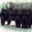
Label: truck